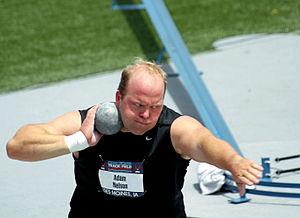
Adam Nelson, né le 7 juillet 1975 à Atlanta, est un athlète américain spécialiste du lancer du poids.